Yatsushiro, Yamanashi

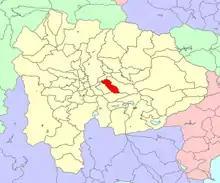
Map of former Yatsushiro Town

As of 2003, the town had an estimated population of 8,540 and a density of 333.20 persons per km. The total area was 25.63 km.